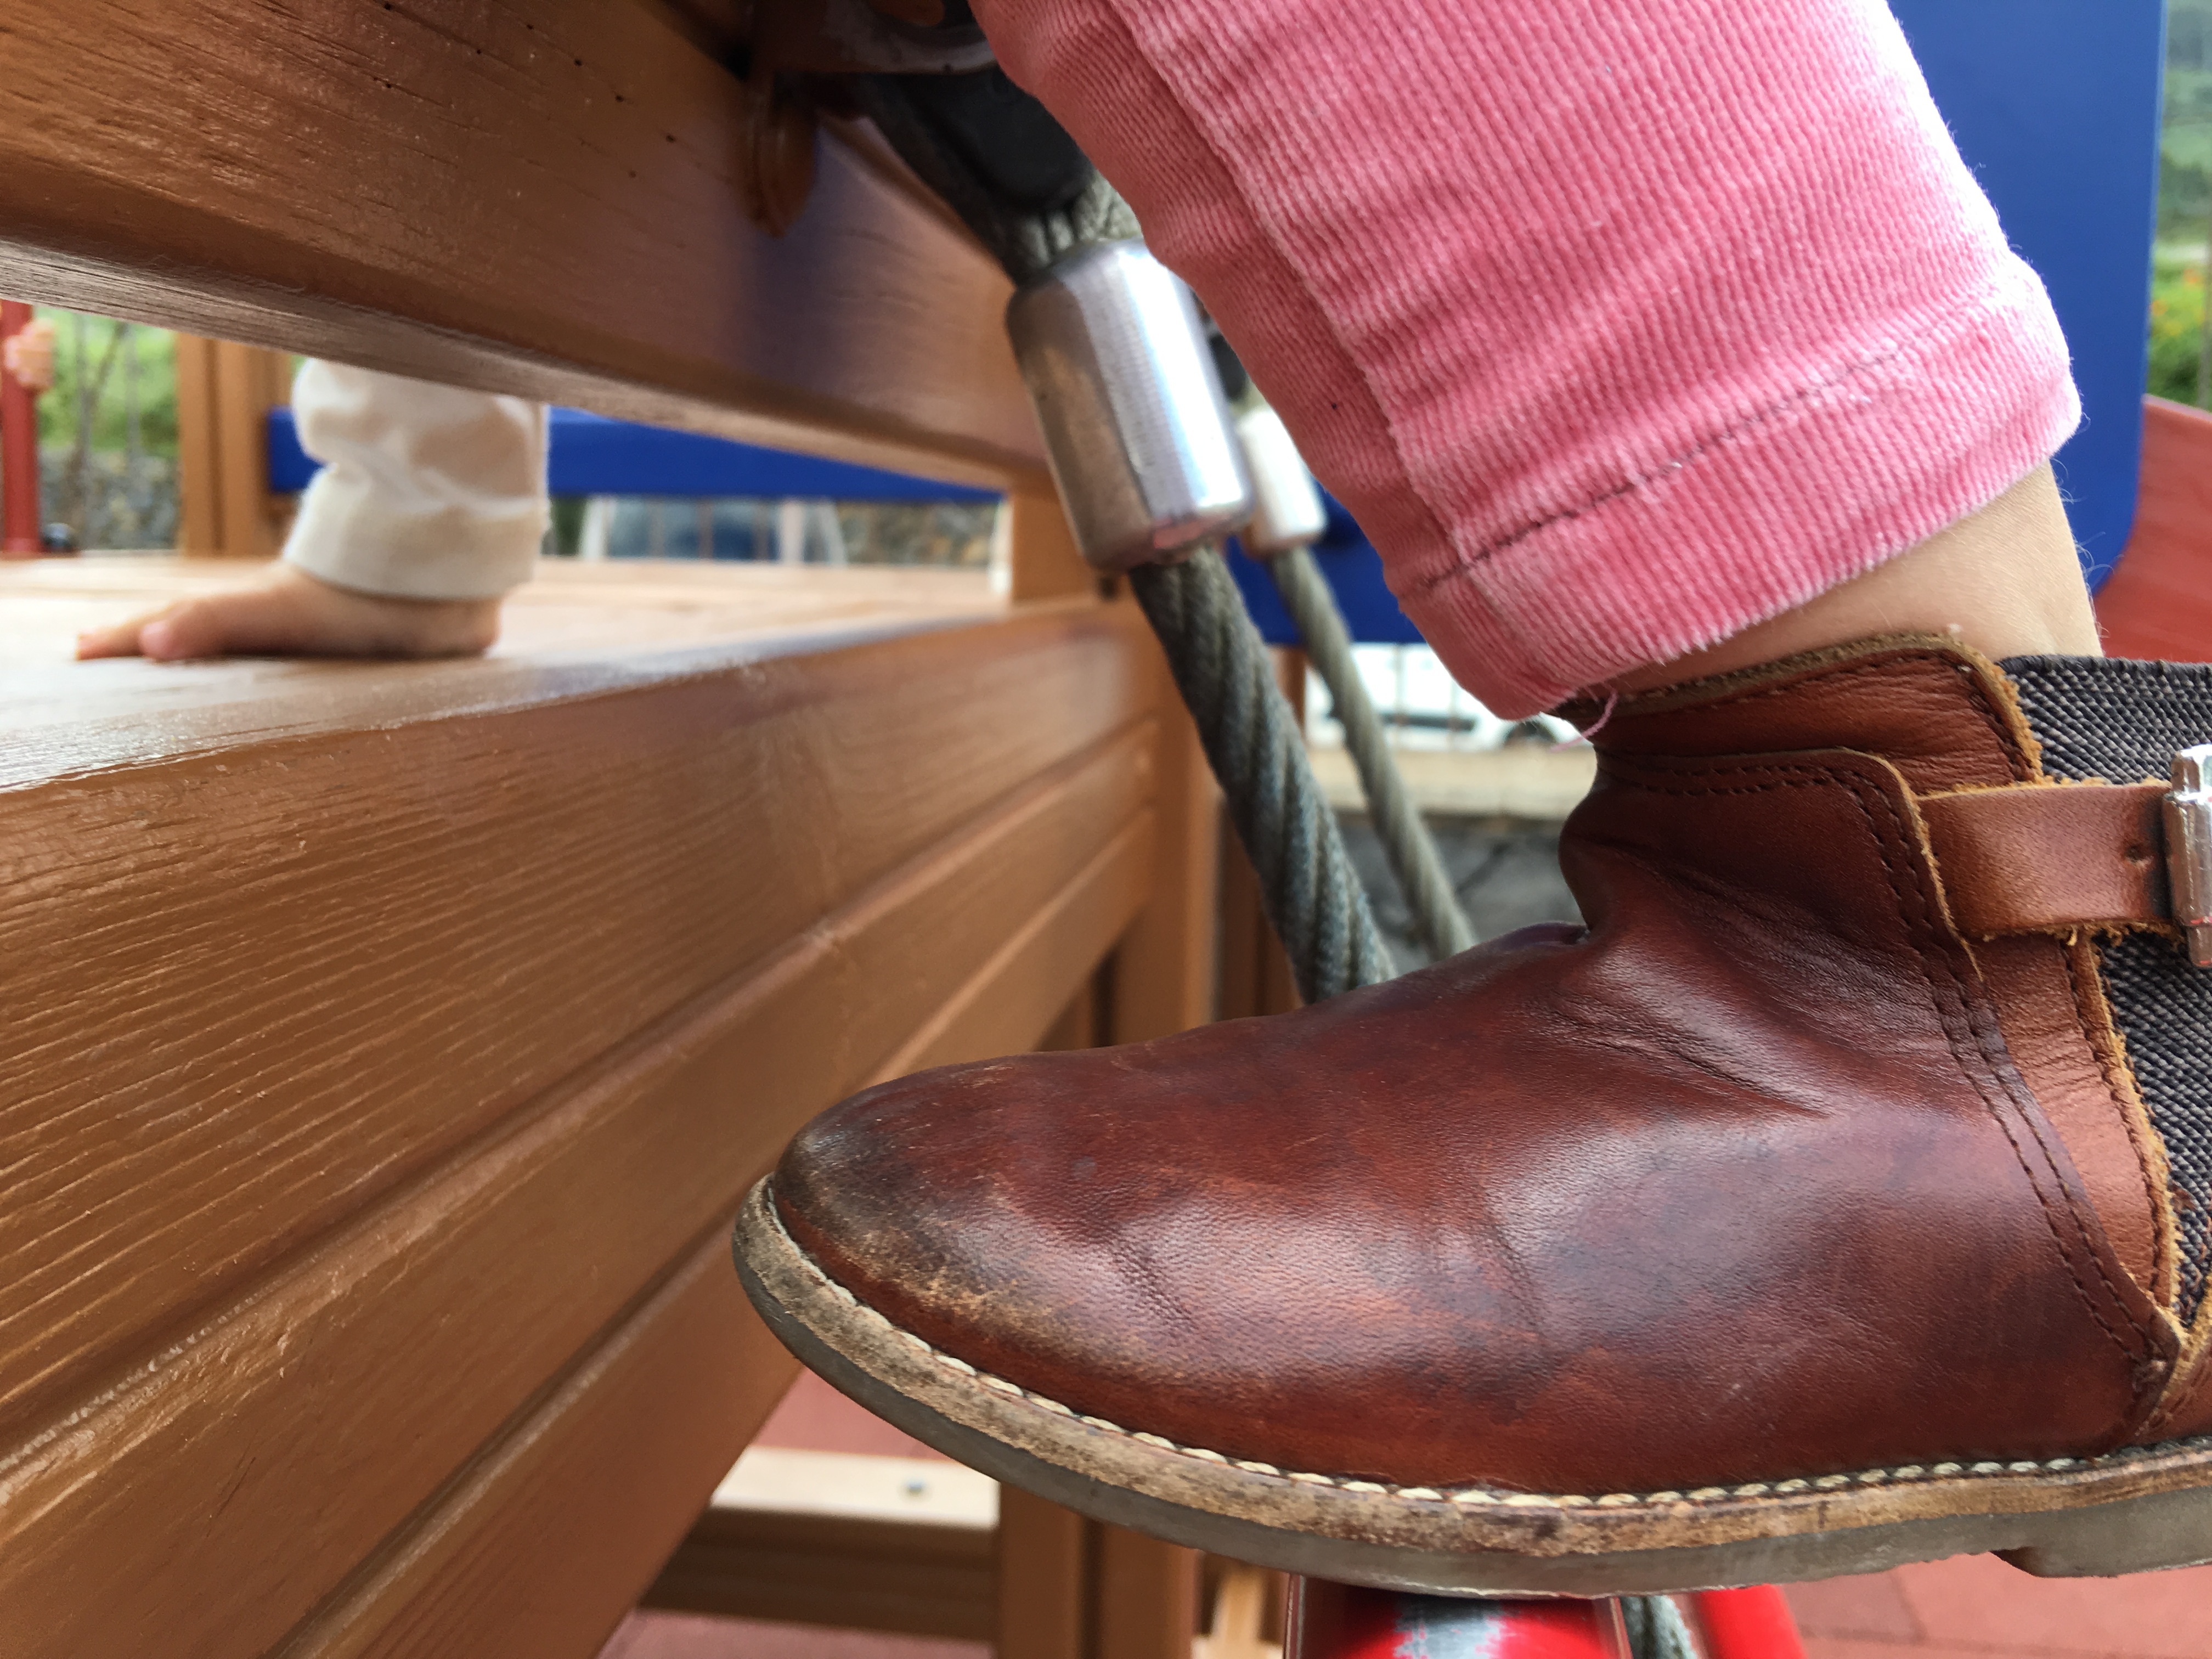
shoe, boot, leg, foot, brown, child, human body, footwear, slide, yard playing, outdoor shoe